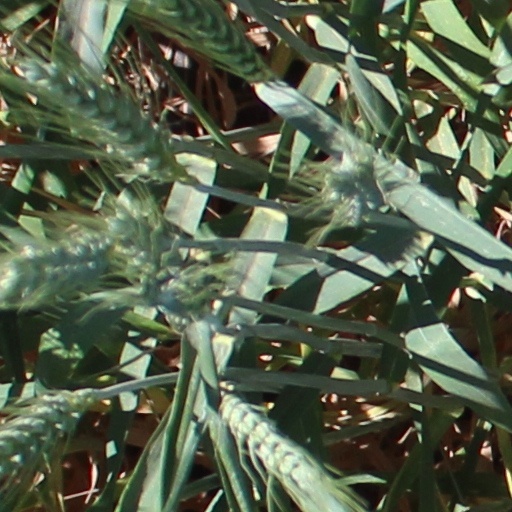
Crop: wheat